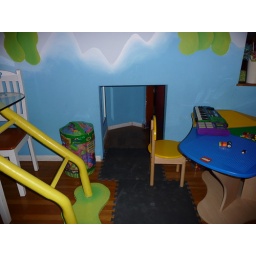
passage way to door under gumball machine